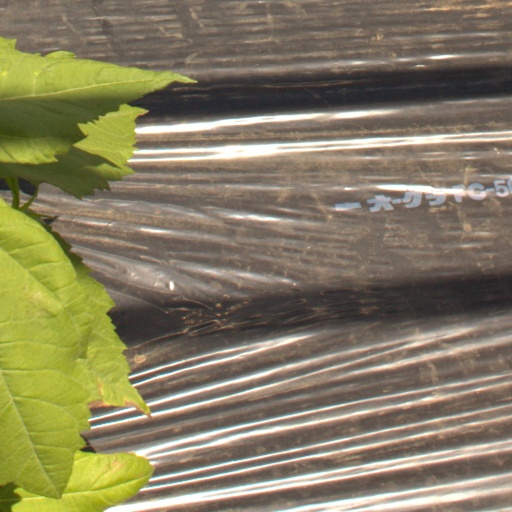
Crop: Jerusalem artichoke